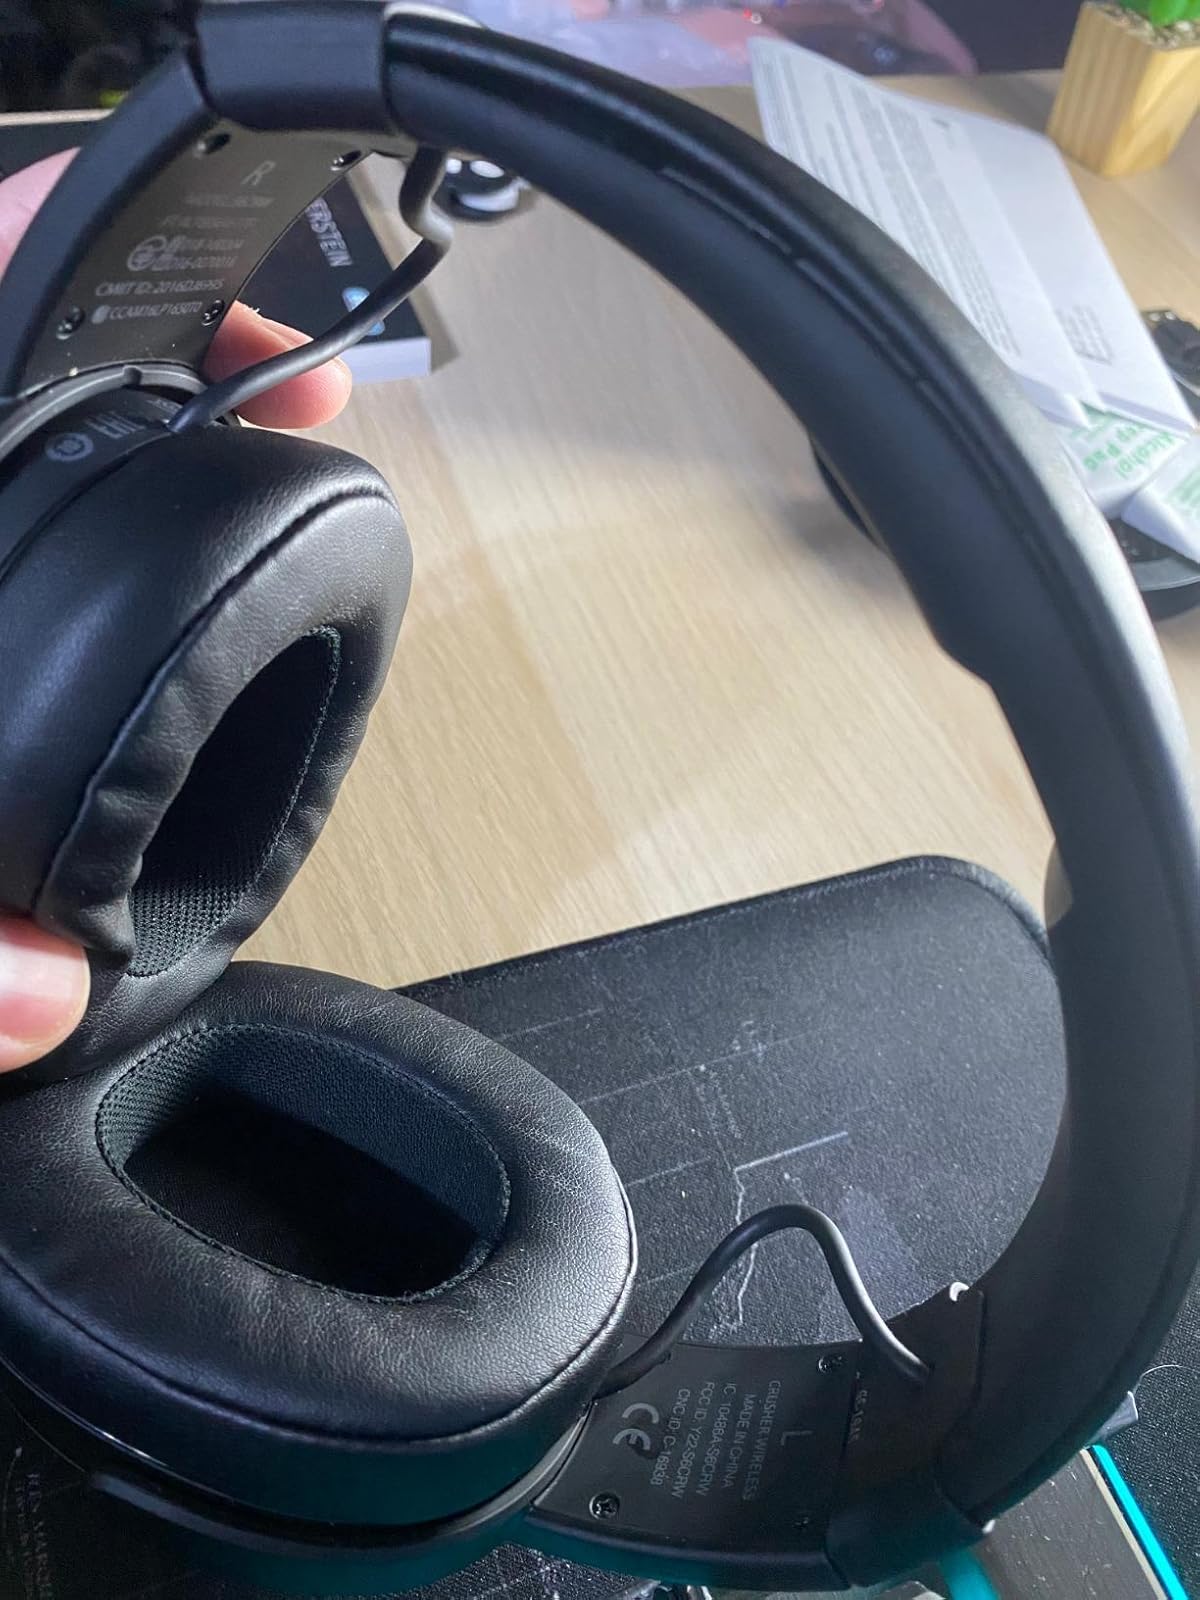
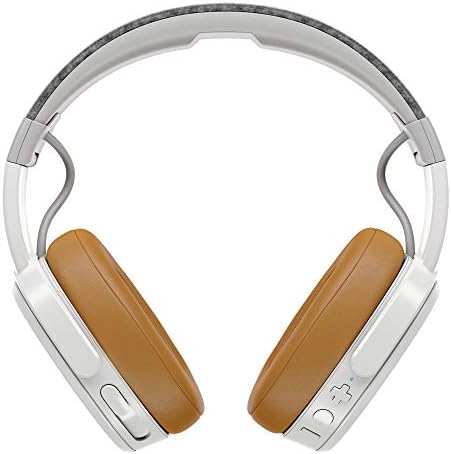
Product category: headphones
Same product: no